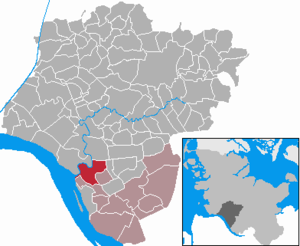
Borsfleth
Kort
Borsfleth er en by og kommune i det nordlige Tyskland, beliggende i Amt Horst-Herzhorn under Kreis Steinburg. Kreis Steinburg ligger i den sydvestlige del af delstaten Slesvig-Holsten.